Yarumela

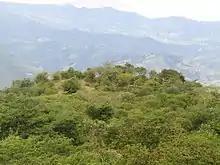
Structure 101 is to date the biggest pyramid found in Honduras; due to its size, it has been confused with a hill.

At the beginning of the 20th century there are brief mentions of Yarumela in two archaeological expeditions: one of them by Samuel K. Lothrop of the Haye Foundation (1926), who carried out excavations in Tenampua (1927), and that of Jens Yde (1935), who led a joint expedition of the Danish museum and the University of tulane. Archaeological investigations in the Comayagua Valley carried out by Doris Stone, an American archaeologist daughter of the Director of United Fruit, managed toraise the importance of the site worldwide.